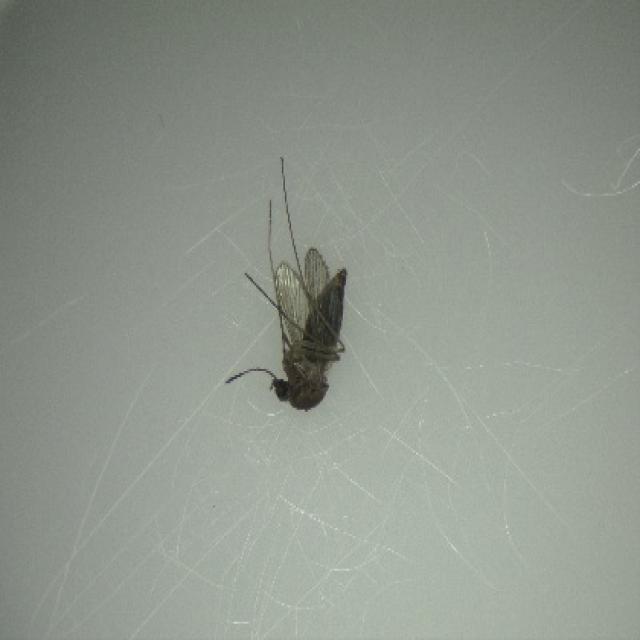
Species: culex_tritaeniorhynchus